Bryan Donkin (physician)

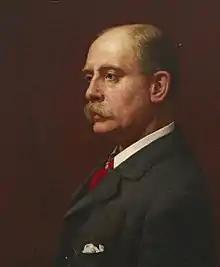
Donkin, 1902 painting by Cyrus Johnson

Sir Horatio Bryan Donkin (1 February 184526 July 1927) was a British medical doctor and criminologist. He spent his early career as a consultant physician and lecturer at Westminster Hospital before joining the prison service.